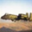
Label: airplane